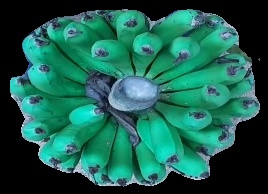
Variety: pachbale
Grade: grade2